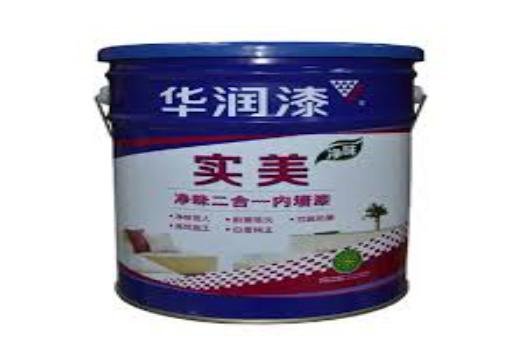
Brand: huarun
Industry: Others